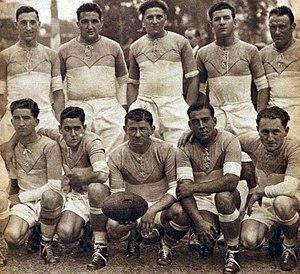
L'aviron bayonnais, champion de France de rugby en 1934.
L'Aviron bayonnais rugby pro est la section rugby fondée en 1904 de l'Aviron bayonnais, club omnisports basé à Bayonne dans les Pyrénées-Atlantiques. Le club évolue dans le championnat de Top 14 et est actuellement présidée par Philippe Tayeb. Le staff technique responsable de l'équipe première est, lui, composé du manager général Yannick Bru et des entraîneurs Rémy Ladauge et Joël Rey.
Le championnat de France de rugby à XV de première division 1933-1934 est remporté par l'Aviron bayonnais qui bat le Biarritz olympique en finale.